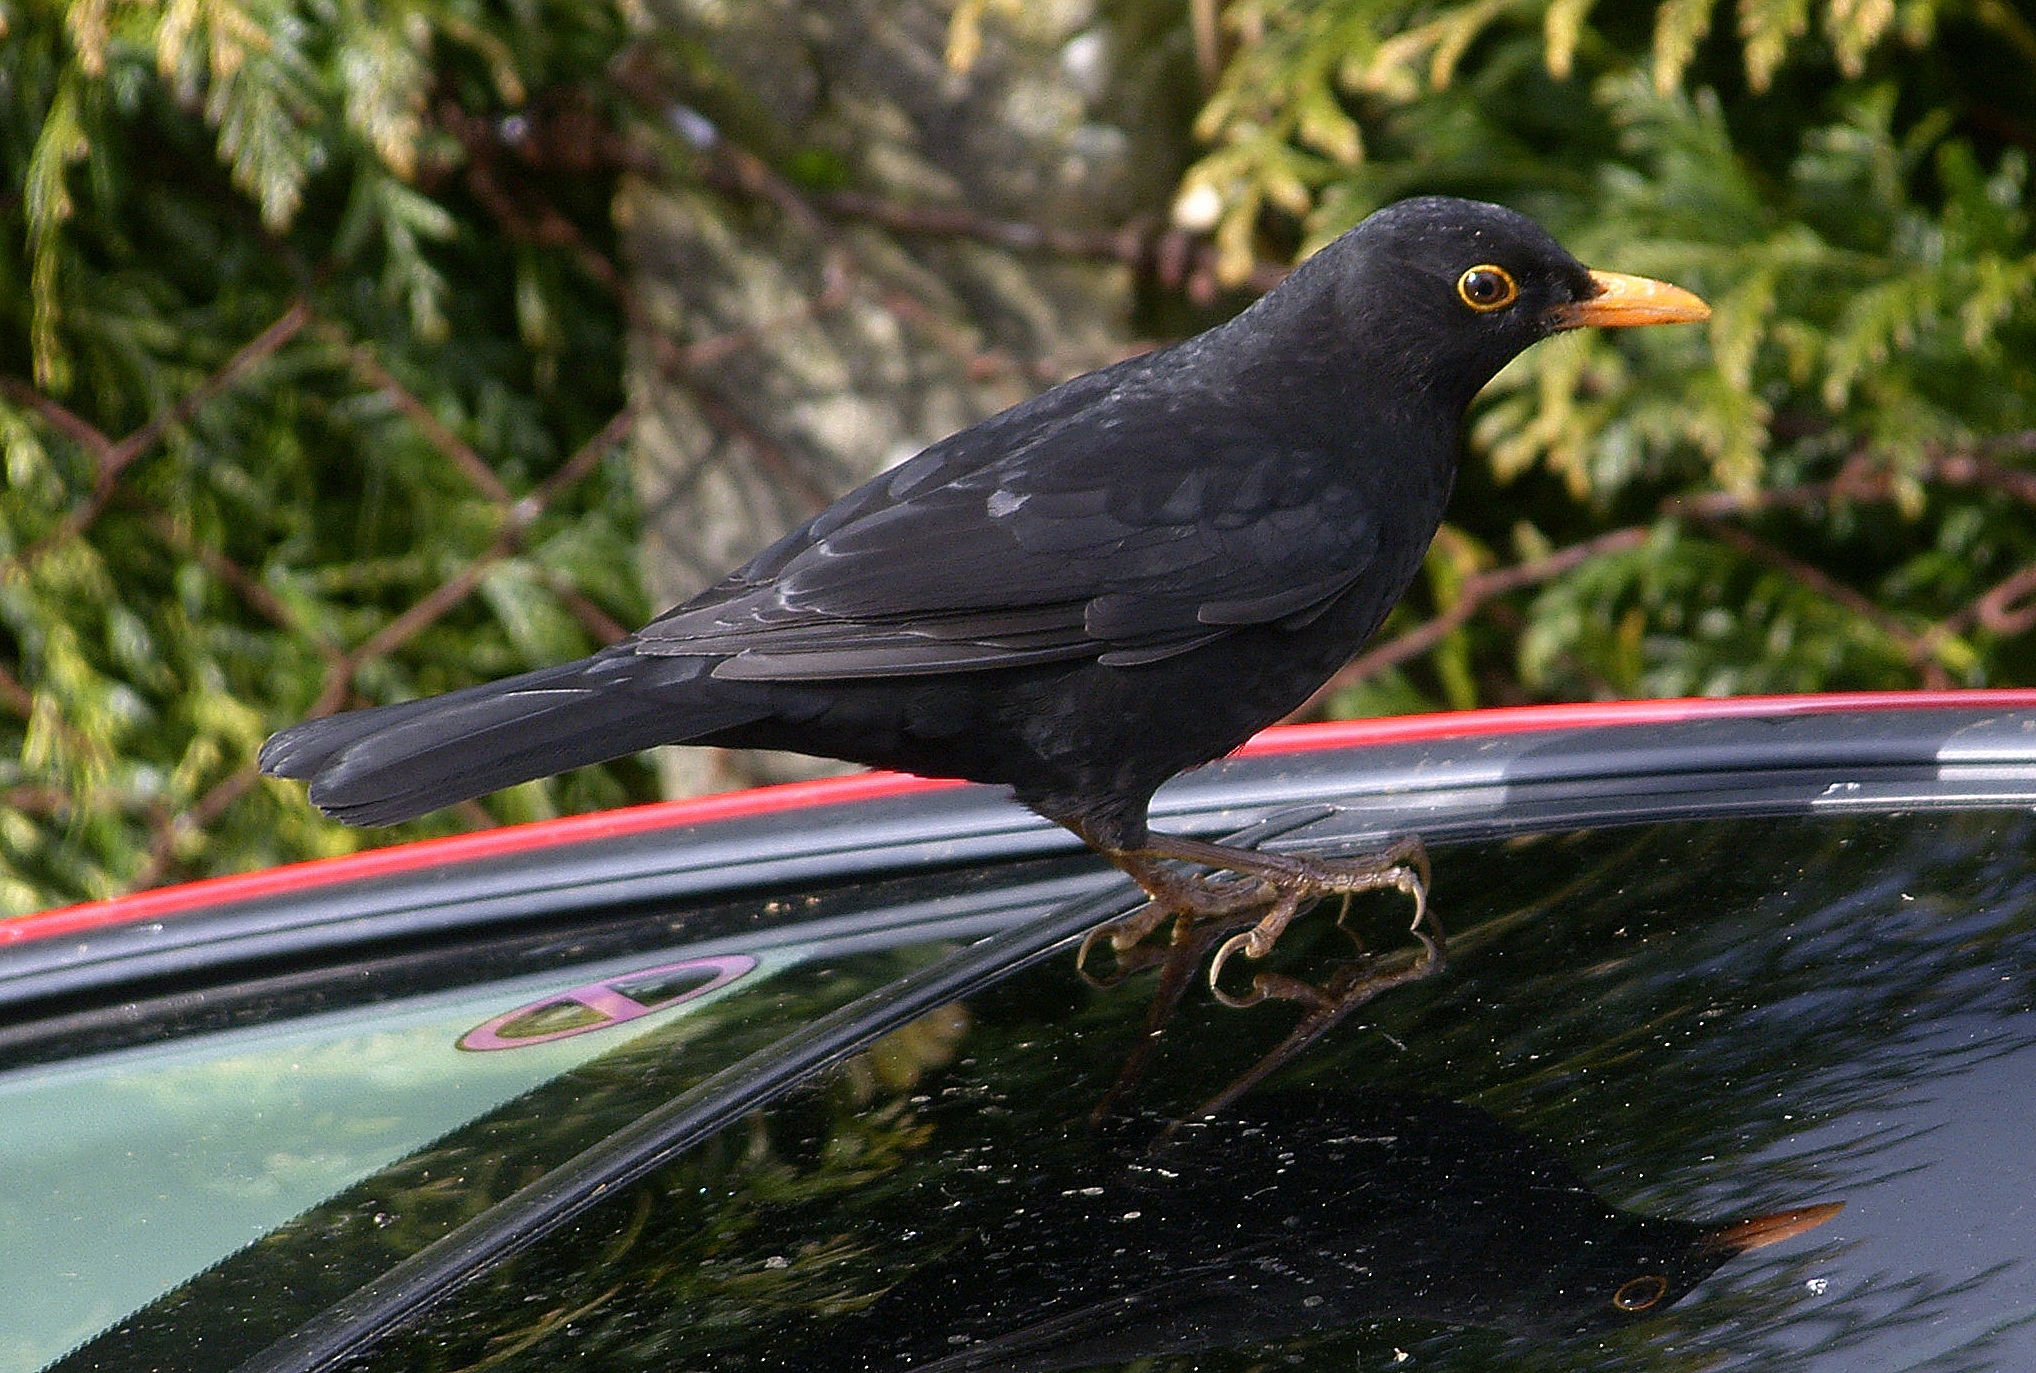
bird, wing, wildlife, beak, fauna, animals, vertebrate, blackbird, ggl1, animales, perching bird